SS Zamzam

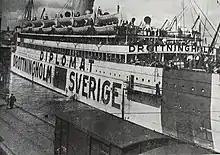
The Swedish liner , which brought 10 Canadian survivors from Lisbon to Jersey City

On 23 June "Life" published an extensive article about "Atlantis" sinking "Zamzam" and "Dresden" taking survivors to France. Murphy wrote the article, and Scherman's smuggled photographs illustrated it.